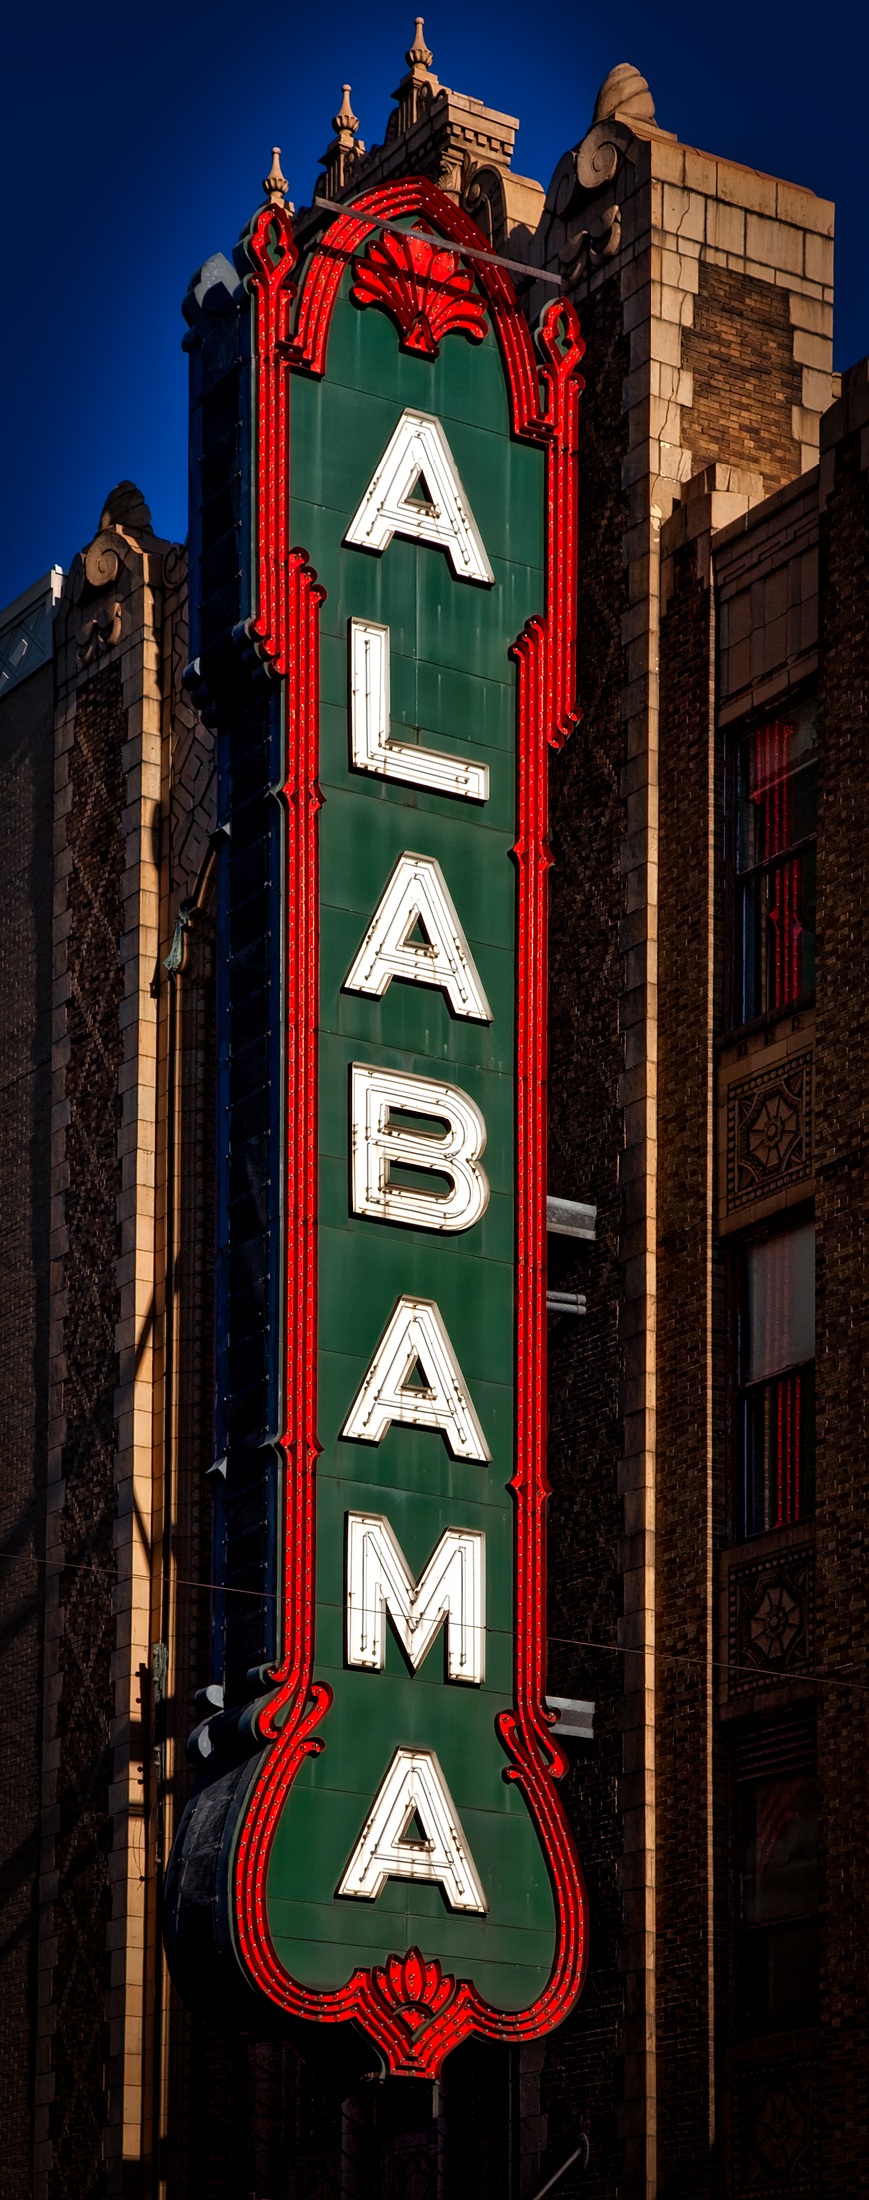
city, urban, film, downtown, sign, red, tower, landmark, historic, signage, clock tower, hdr, cinema, theater, birmingham, cities, movies, alabama, alabama theatre, urban area